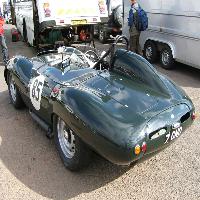
Weather: sun or clear